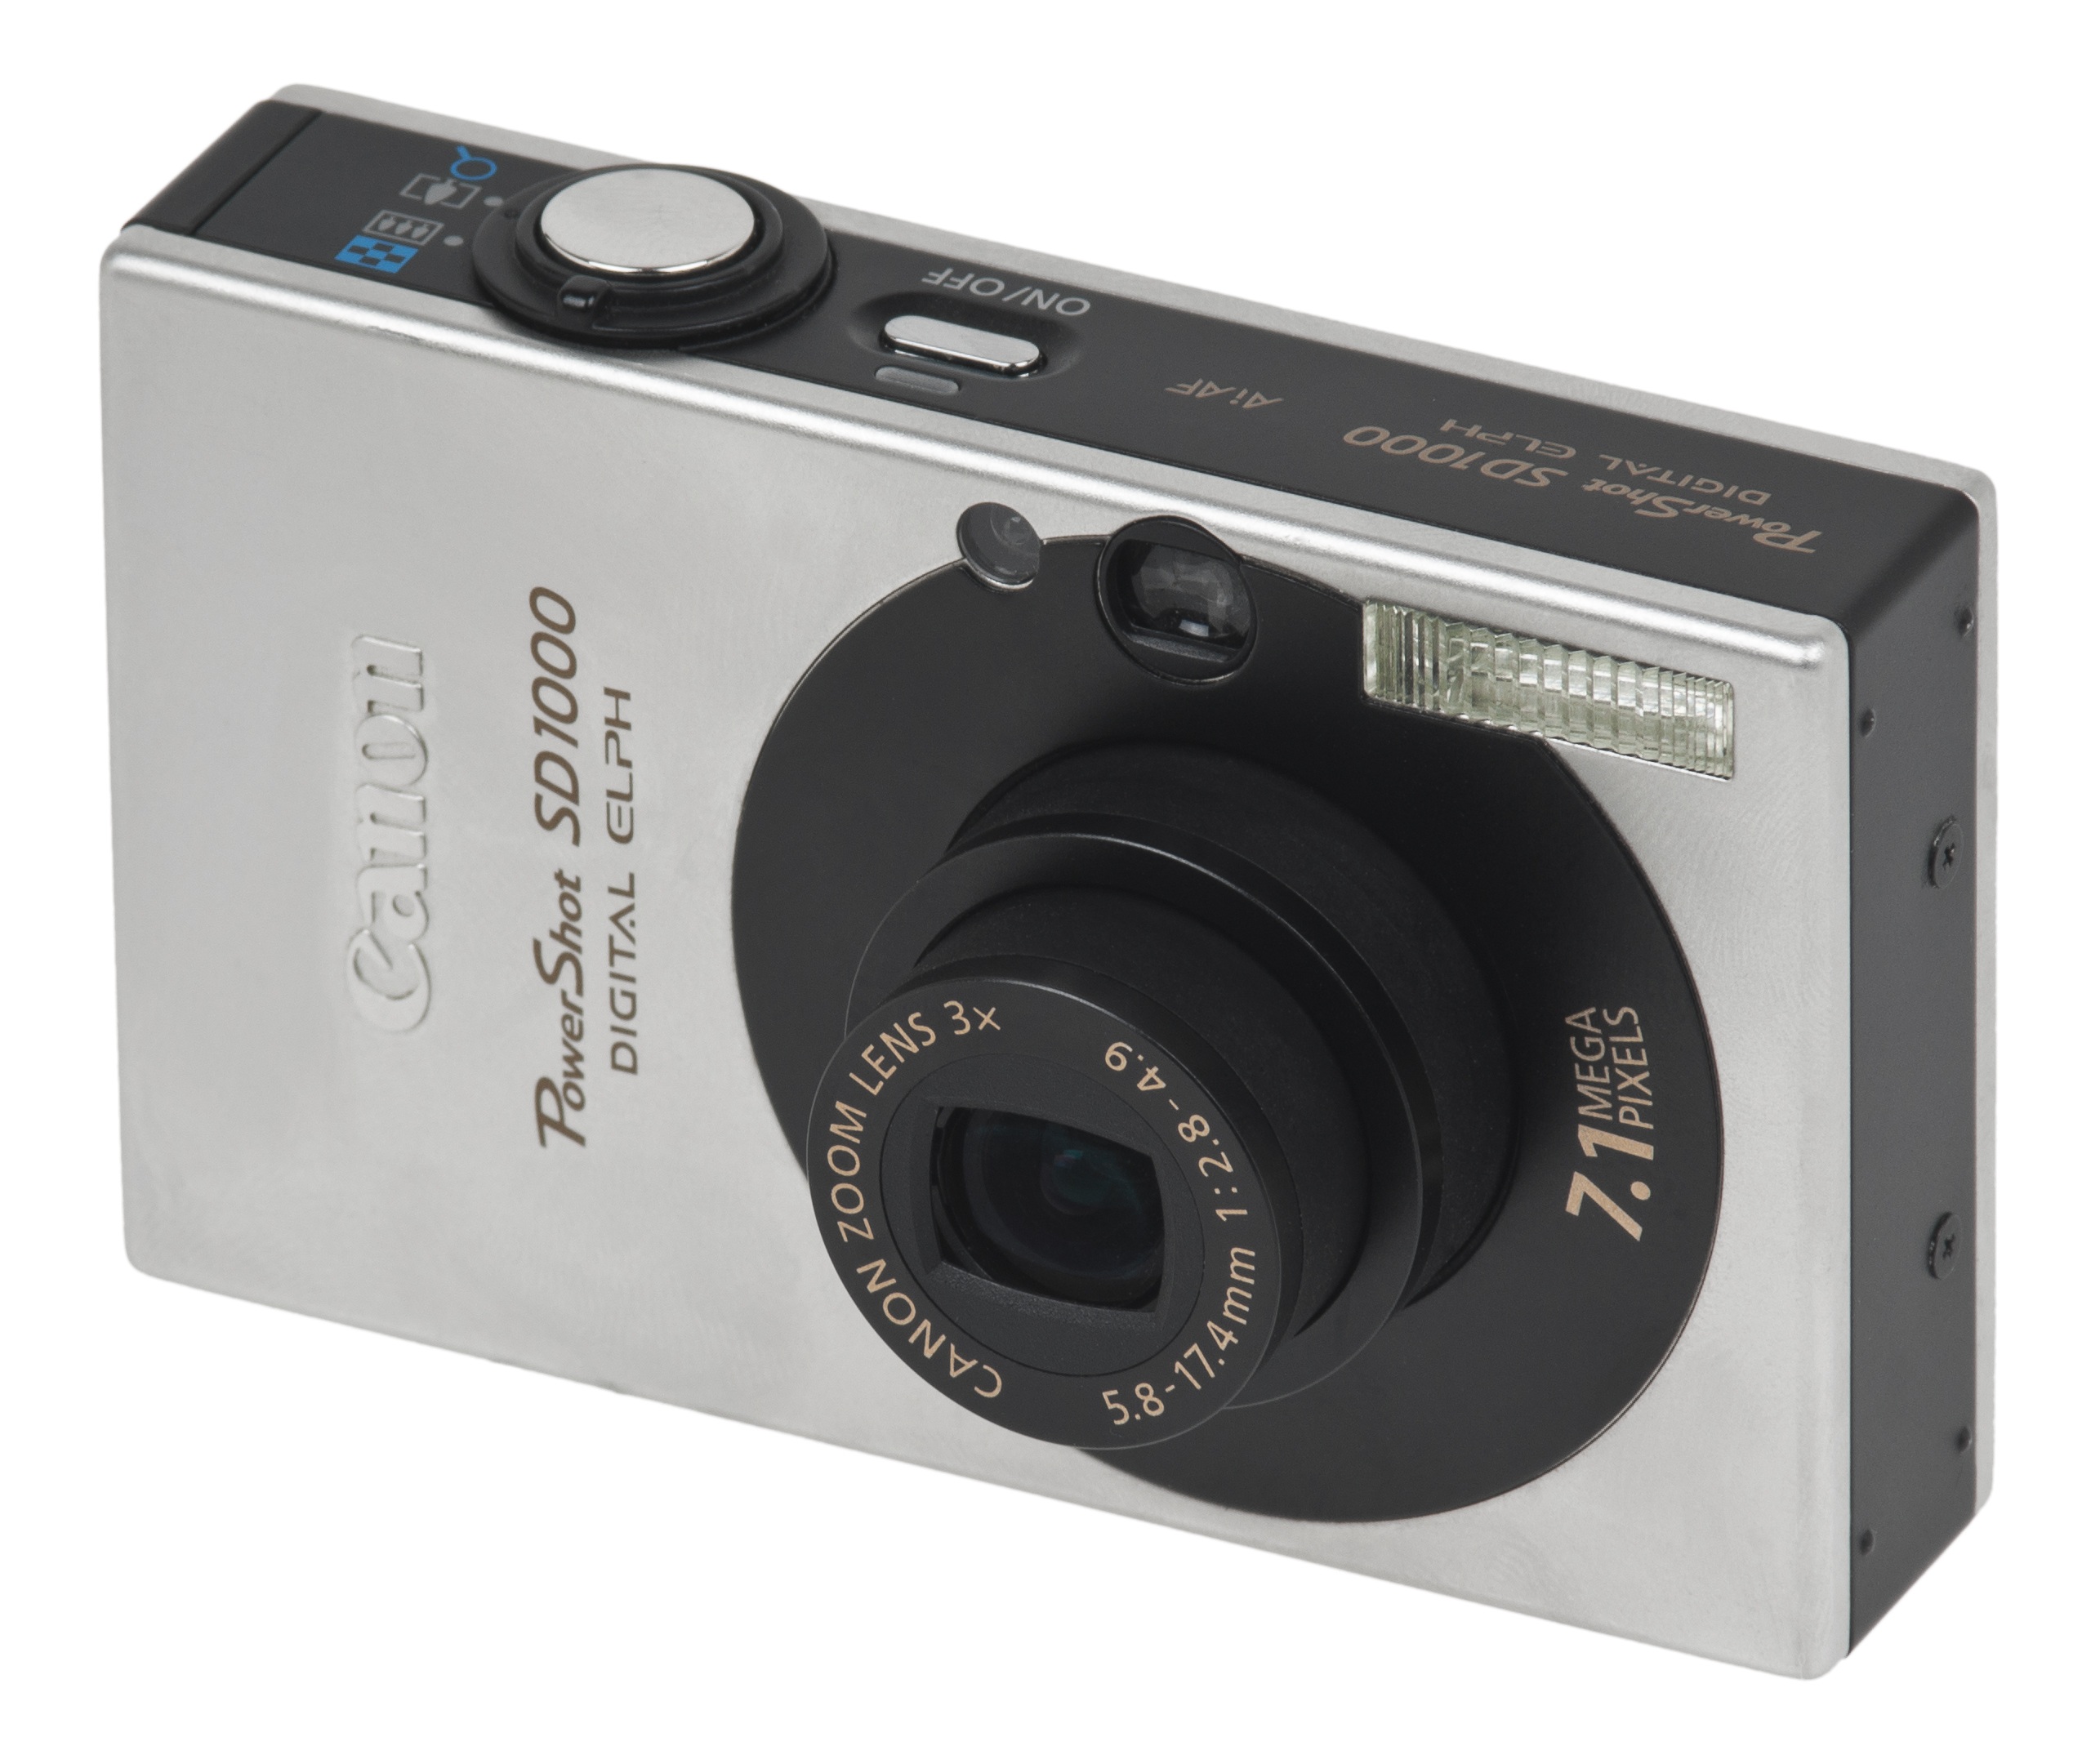
technology, camera, product, digital camera, camera lens, white background, canon powershot sd1000, 7 1 pm megapixels, 3x optical zoom, silver color, cameras optics